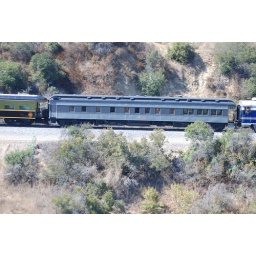
AT&amp;amp;SF # 3751 pulling private car Special goes up the hill near MP 251 in the Fall 2008